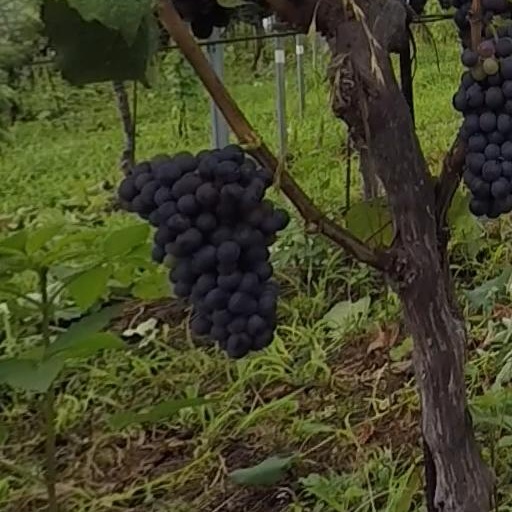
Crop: grape